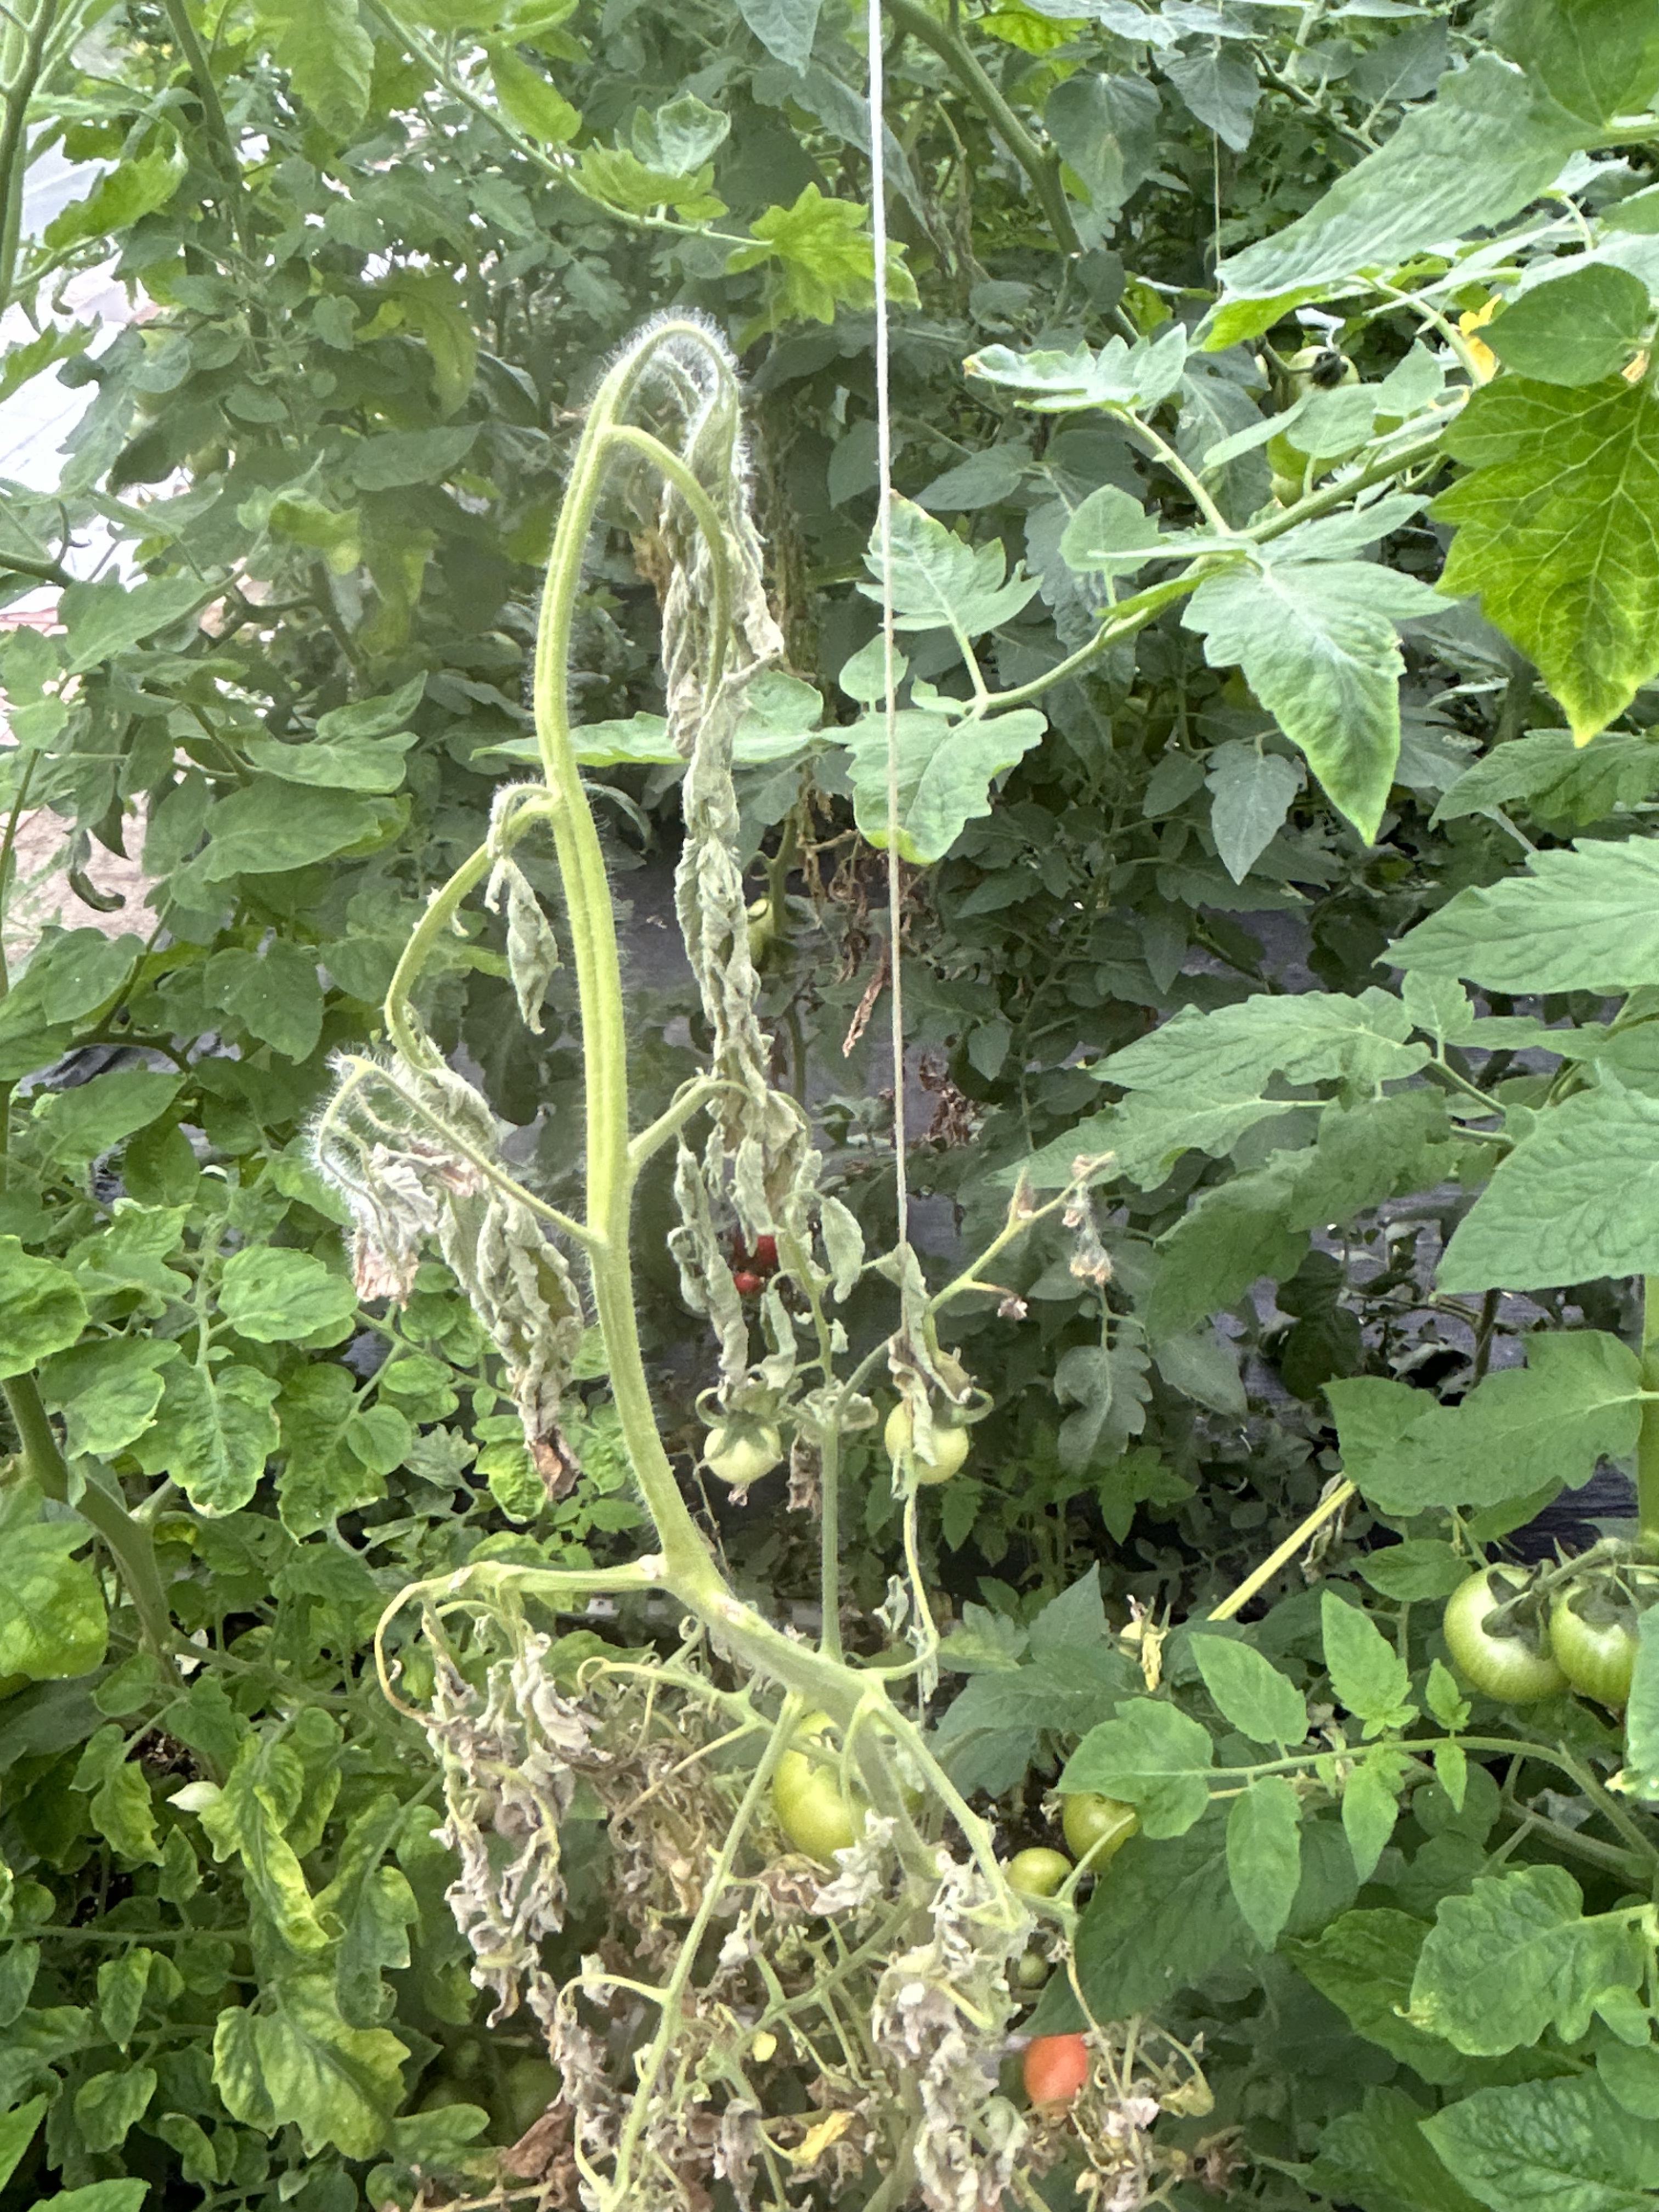
Disease: Wilt